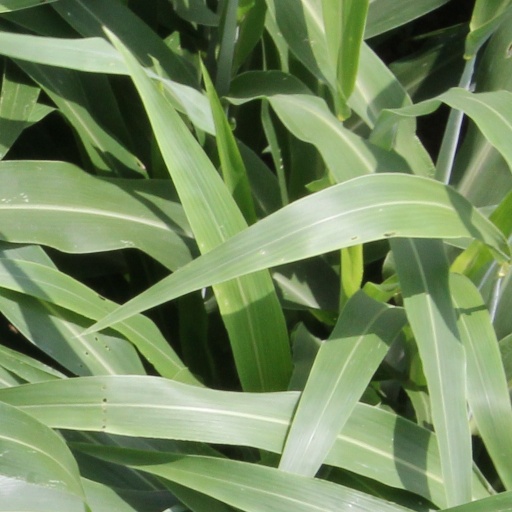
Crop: sorghum